Cape Town

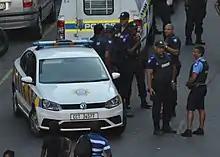
Cape Town Metro Police officers and a Metro Police vehicle

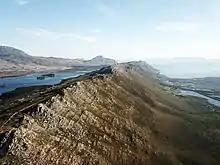
The Steenbras Dam, which is used to generate hydroelectric power for the city

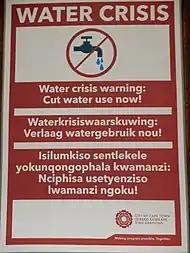
Water crisis warning in Cape Town in 2018

The Western Cape is a highly important tourist region in South Africa; the tourism industry accounts for 9.8% of the GDP of the province and employs 9.6% of the province's workforce. In 2010, over 1.5million international tourists visited the area.